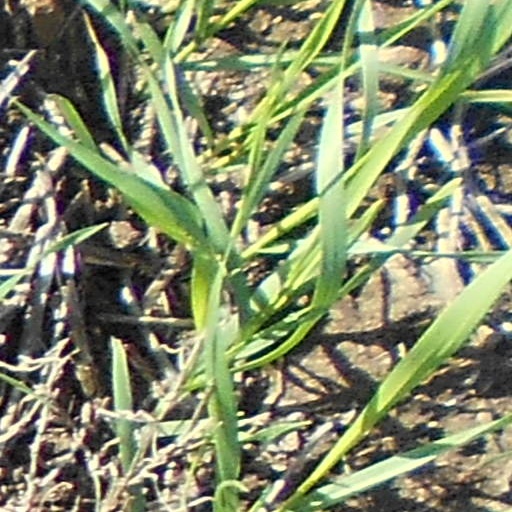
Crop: wheat